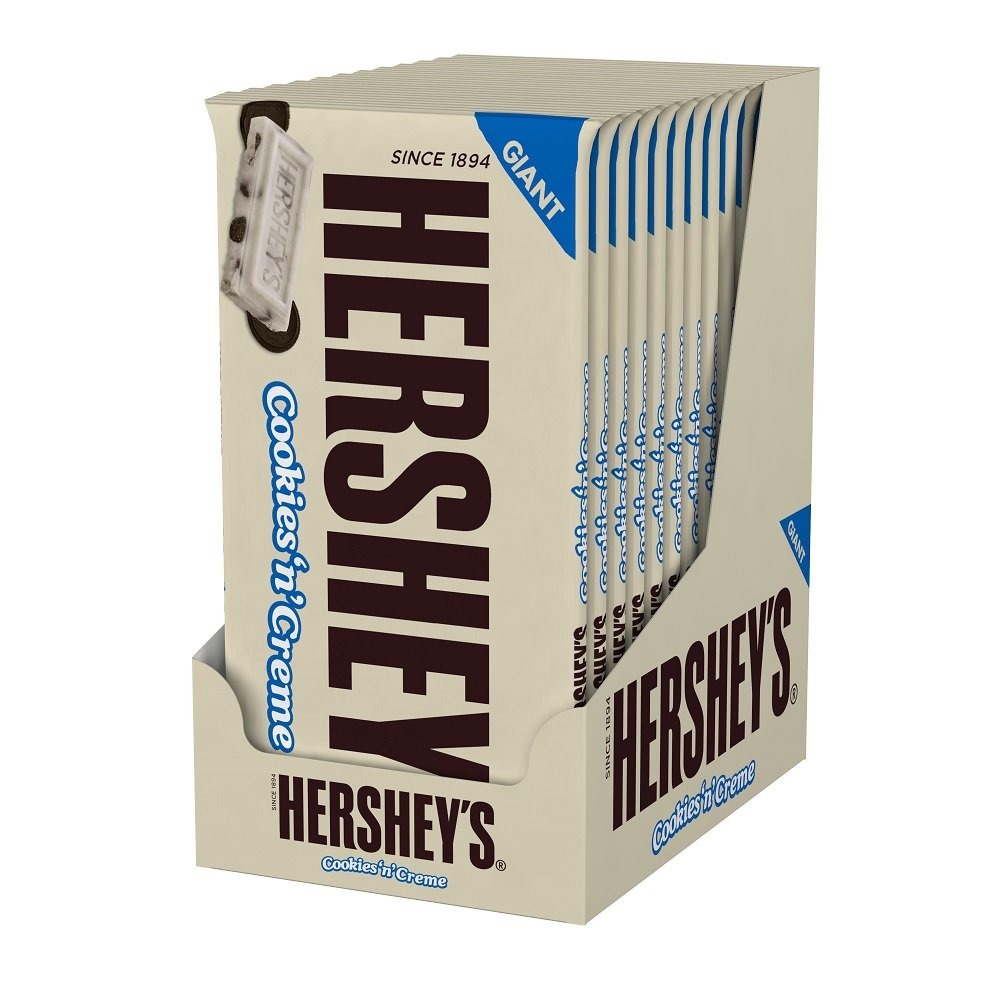
Item Name: HERSHEY'S Holiday Cookies 'N' Crème Candy Bars, 6.5 Ounce (Pack of 12)
Value: 78.0
Unit: Ounce

Price: 20.72